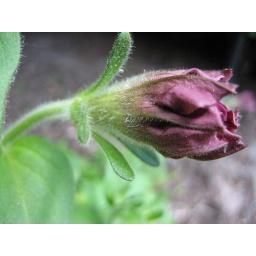
This is a beautiful shot I took of a flower in the courtyard of the office building complex where I work.